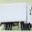
Label: truck